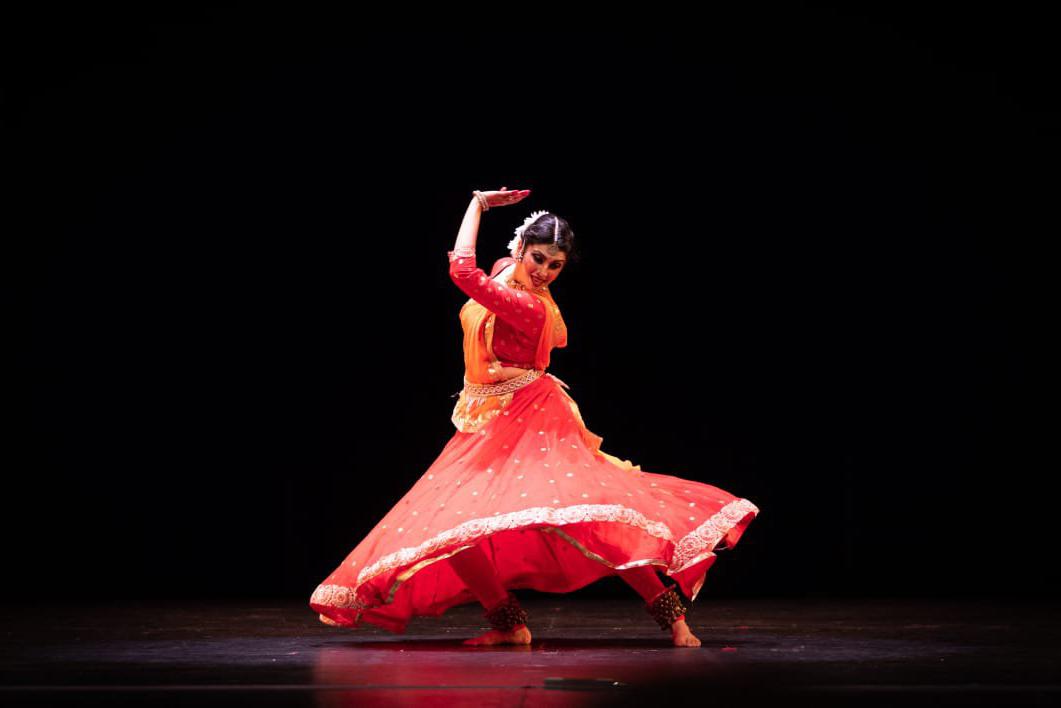
Dance form: kathak